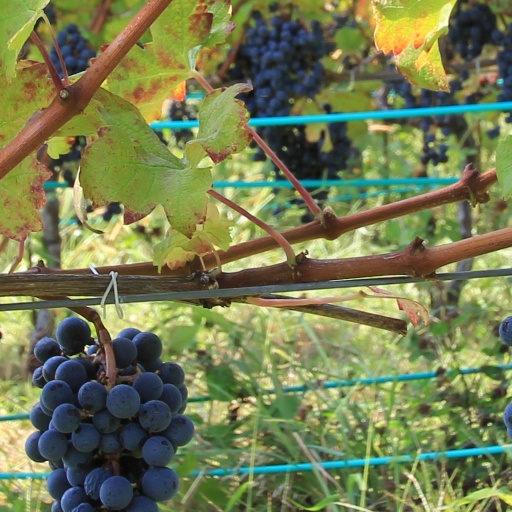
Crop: grape